Lytton Strachey

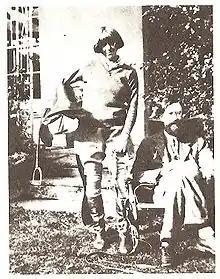
Dora Carrington and Lytton Strachey at Ham Spray

In 1911 H. A. L. Fisher, a former President of the British Academy and the Board of Education, was in search of someone to write a short one-volume survey of French literature. Fisher had read one of Strachey's reviews ("Two Frenchmen," "Independent Review" (1903)) and asked him to write an outline in 50,000 words, giving him J. W. Mackail's "Latin Literature" (1909) as a model. "Landmarks in French Literature", dedicated to "J[ane] M[aria] S[trachey]," his mother, was published on 12 January 1912. Despite almost a full column of praise in "The Times Literary Supplement" of 1 February and sales that by April 1914 had reached nearly 12,000 copies in the British Empire and America, the book brought Strachey neither the fame he craved nor the money he badly needed.